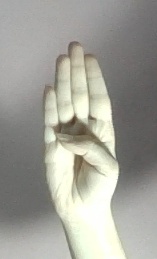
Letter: kaaf